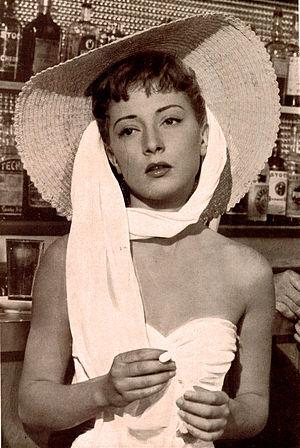
Rosy Mazzacurati, née en 1936 à Ferrare dans la région de l'Émilie-Romagne, est une actrice italienne.